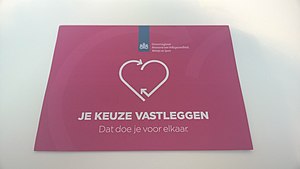
Organdonation
Nederlandsk pamflet for organdonation
Organdonation er donation af organer til kritisk syge, som har behov for en organtransplantation for at kunne overleve. Vitale organer som hjerte, nyre, lever og lunger kan doneres fra afdøde og transplanteres til kritisk syge, som står på venteliste til et nyt organ.